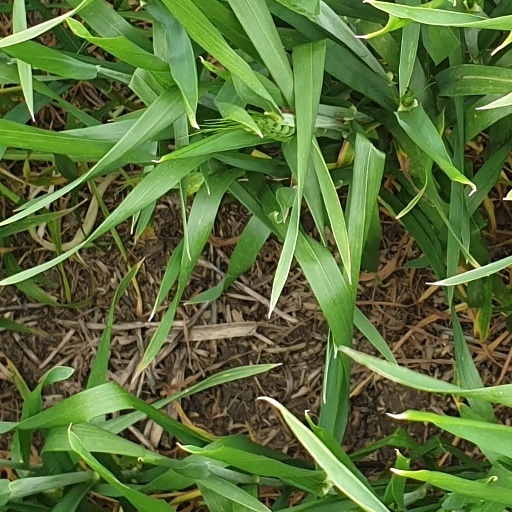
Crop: wheat